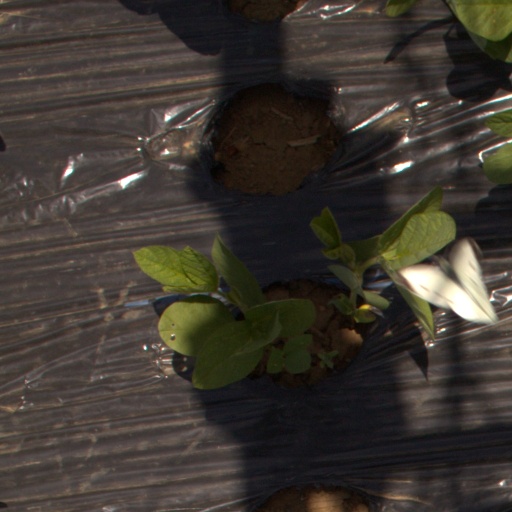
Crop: Jerusalem artichoke